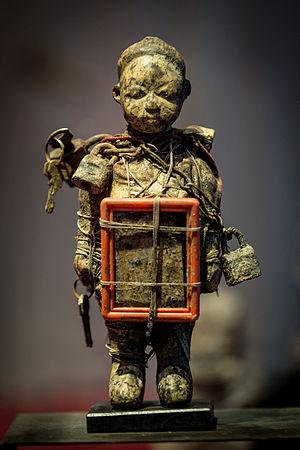
Le château Vodou est situé à Strasbourg dans le département du Bas-Rhin en Alsace.